Robert S. Huie

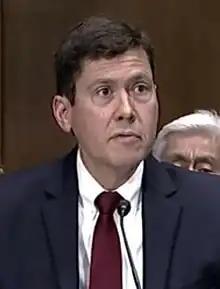
Huie during his hearing with the Senate Judiciary Committee

On January 19, 2022, President Joe Biden named Huie to serve as a United States district judge of the United States District Court for the Southern District of California. President Biden nominated Huie to the seat vacated by Judge Michael Anello, who assumed senior status on October 31, 2018. On March 2, 2022, a hearing on his nomination was held before the Senate Judiciary Committee. On April 4, 2022, his nomination was reported out of committee by a 11–10 vote. On June 9, 2022, the United States Senate confirmed his nomination by a 51–46 vote. Huie is the first Biden nominee to be confirmed in any district court without Senate Democrats invoking cloture. He received his judicial commission on June 14, 2022.